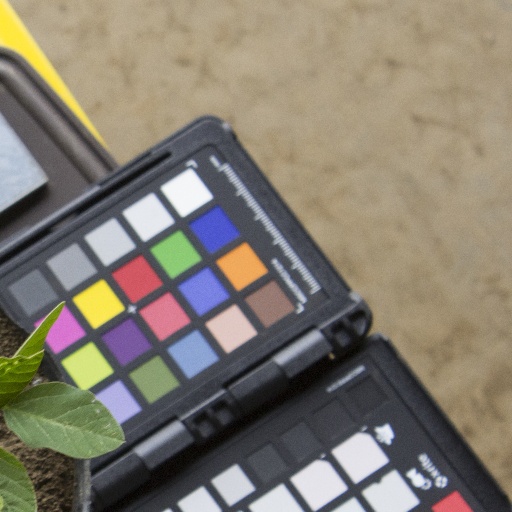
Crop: soybean